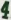
Number: 4